Michael B. Coleman

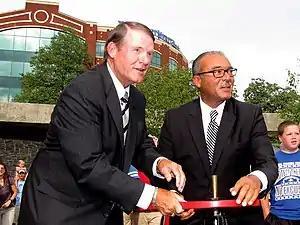
American Electric Power CEO Michael G. Morris (left) and Columbus Mayor Michael B. Coleman (right) open the valve to inaugurate the new AEP Fountain at the reopening of Bicentennial Park in Columbus on July 7, 2011.

After winning election in 1999, Coleman was re-elected as mayor of Columbus in 2003, 2007 and 2011.